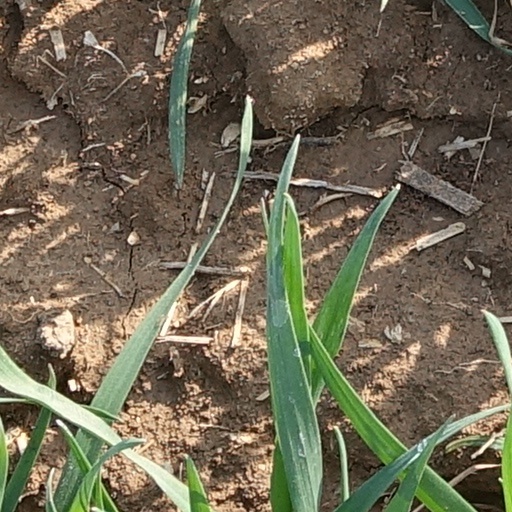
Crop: wheat